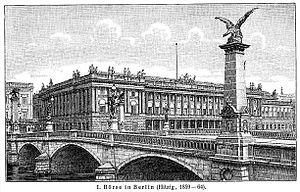
Friedrich Hitzig, né le 8 novembre 1811 à Berlin et mort le 11 octobre 1881 à Berlin, est un architecte allemand, élève de Karl Friedrich Schinkel.